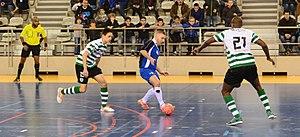
La Coupe de France de futsal, officiellement Coupe nationale futsal, est une compétition à élimination directe organisée par la Fédération française de football, ouverte aux clubs qui lui sont affiliés.